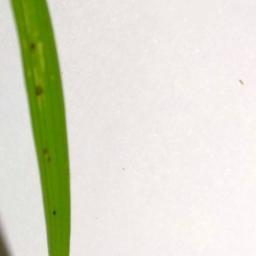
Label: Rice___Brown_Spot